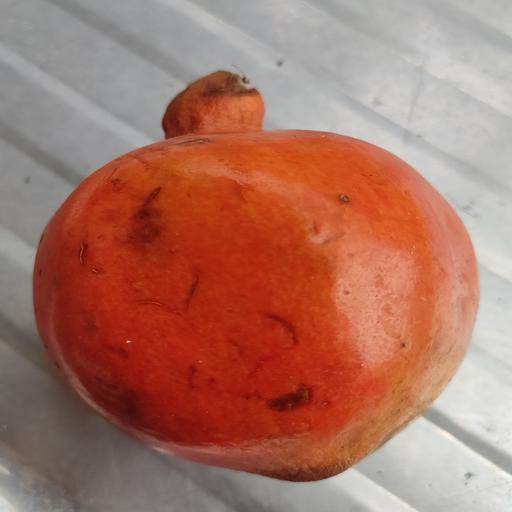
Crop type: Pomegranate